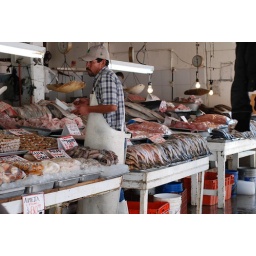
The fish market in Ensenada